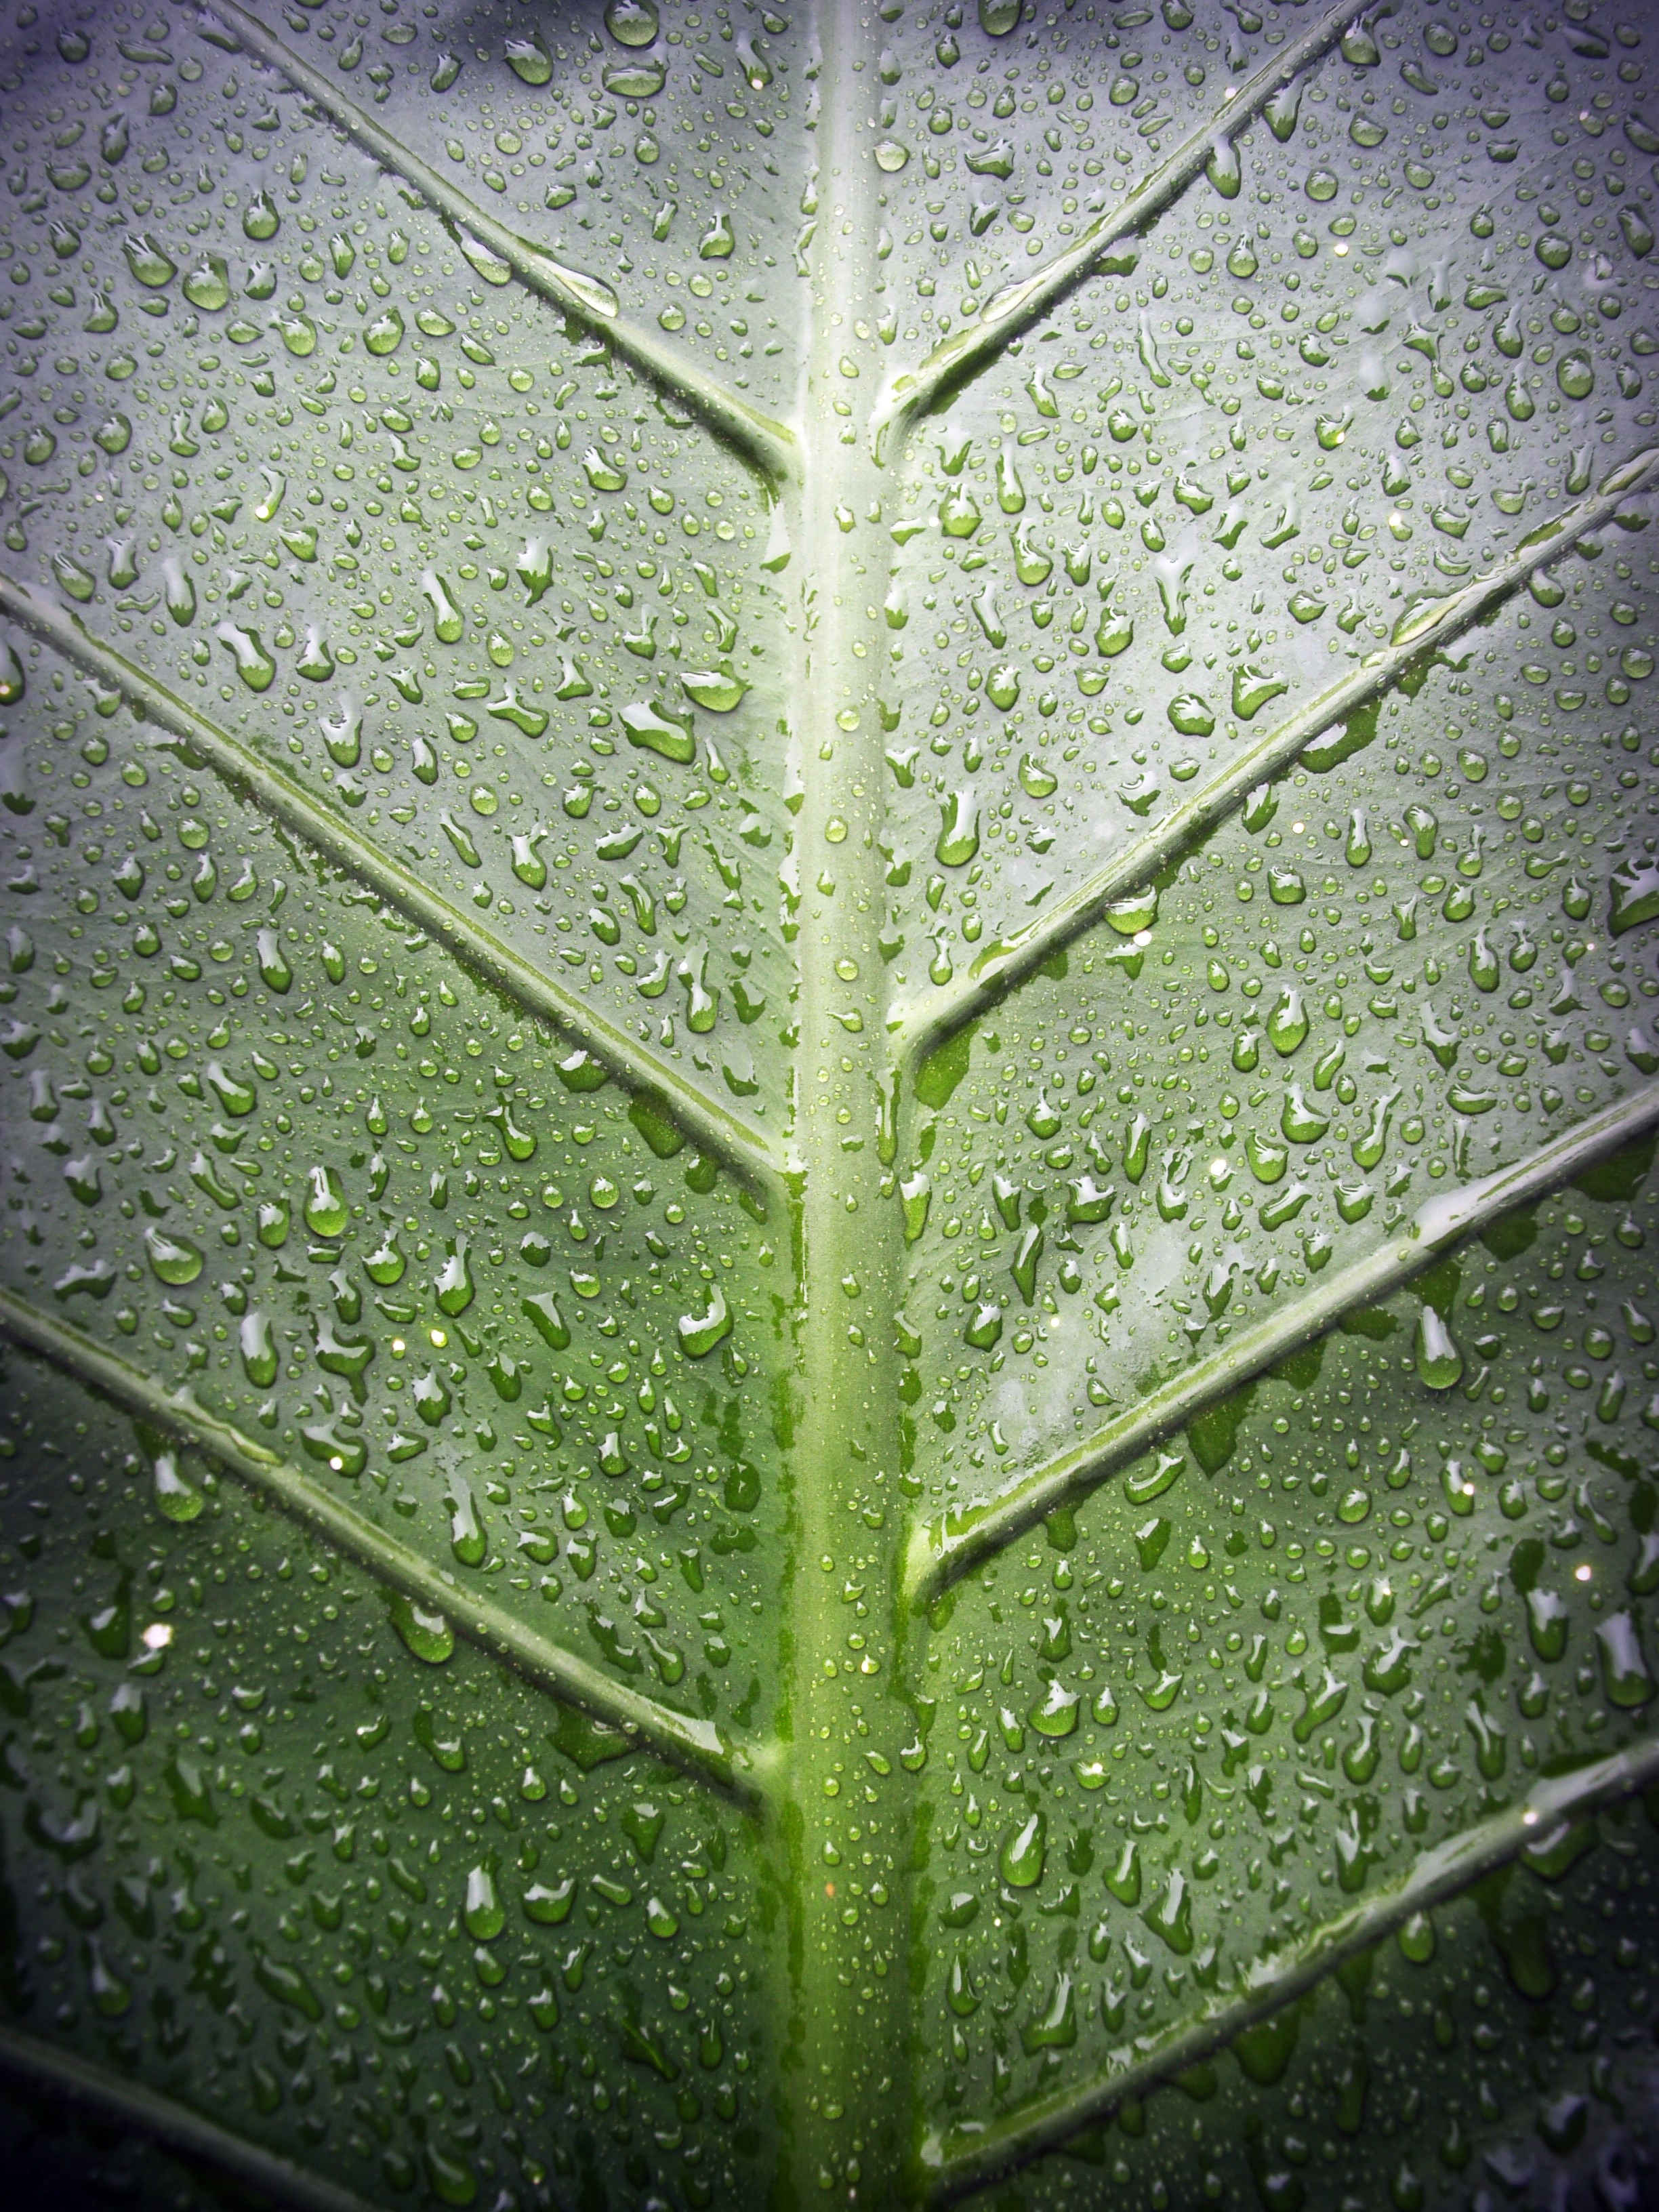
water, nature, drop, plant, texture, leaf, flower, frost, wet, green, macro, natural, fresh, soil, botany, closeup, close, flora, vein, life, freshness, background, droplets, up, wonderful, macro photography, annual plant, plant stem